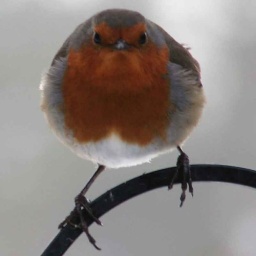
Photographed in Bodfari Denbighshire, thro my office window Dont tell the boss!